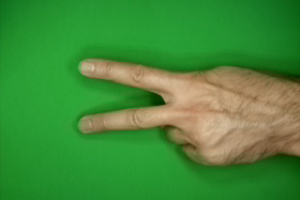
Label: scissors